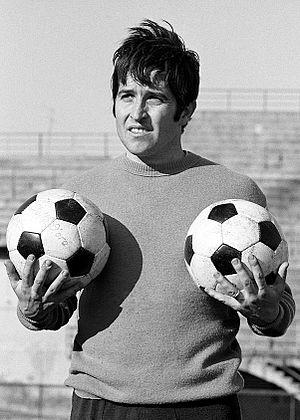
Giancarlo De Sisti, surnommé Picchio, est un footballeur italien, reconverti en entraîneur.